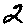
Label: 2